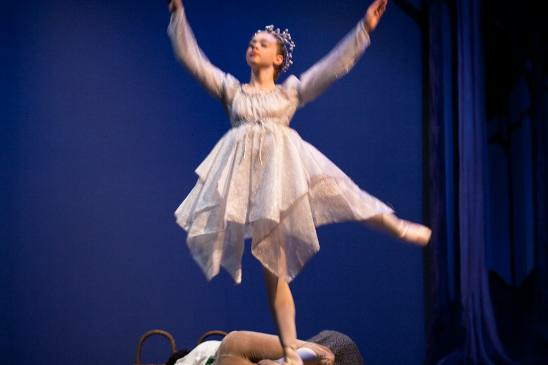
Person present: Yes